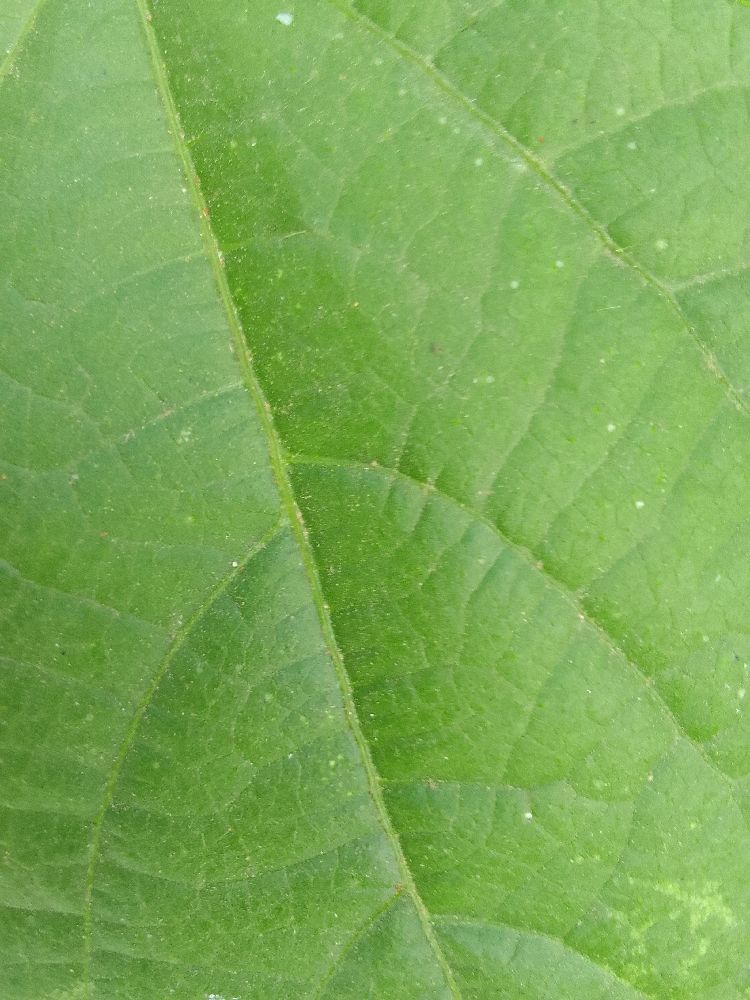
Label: healthy